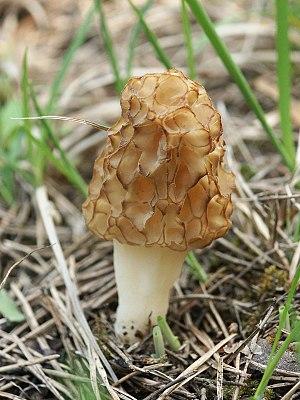
Les morilles sont un genre de champignons ascomycètes de la famille des Morchellaceae.